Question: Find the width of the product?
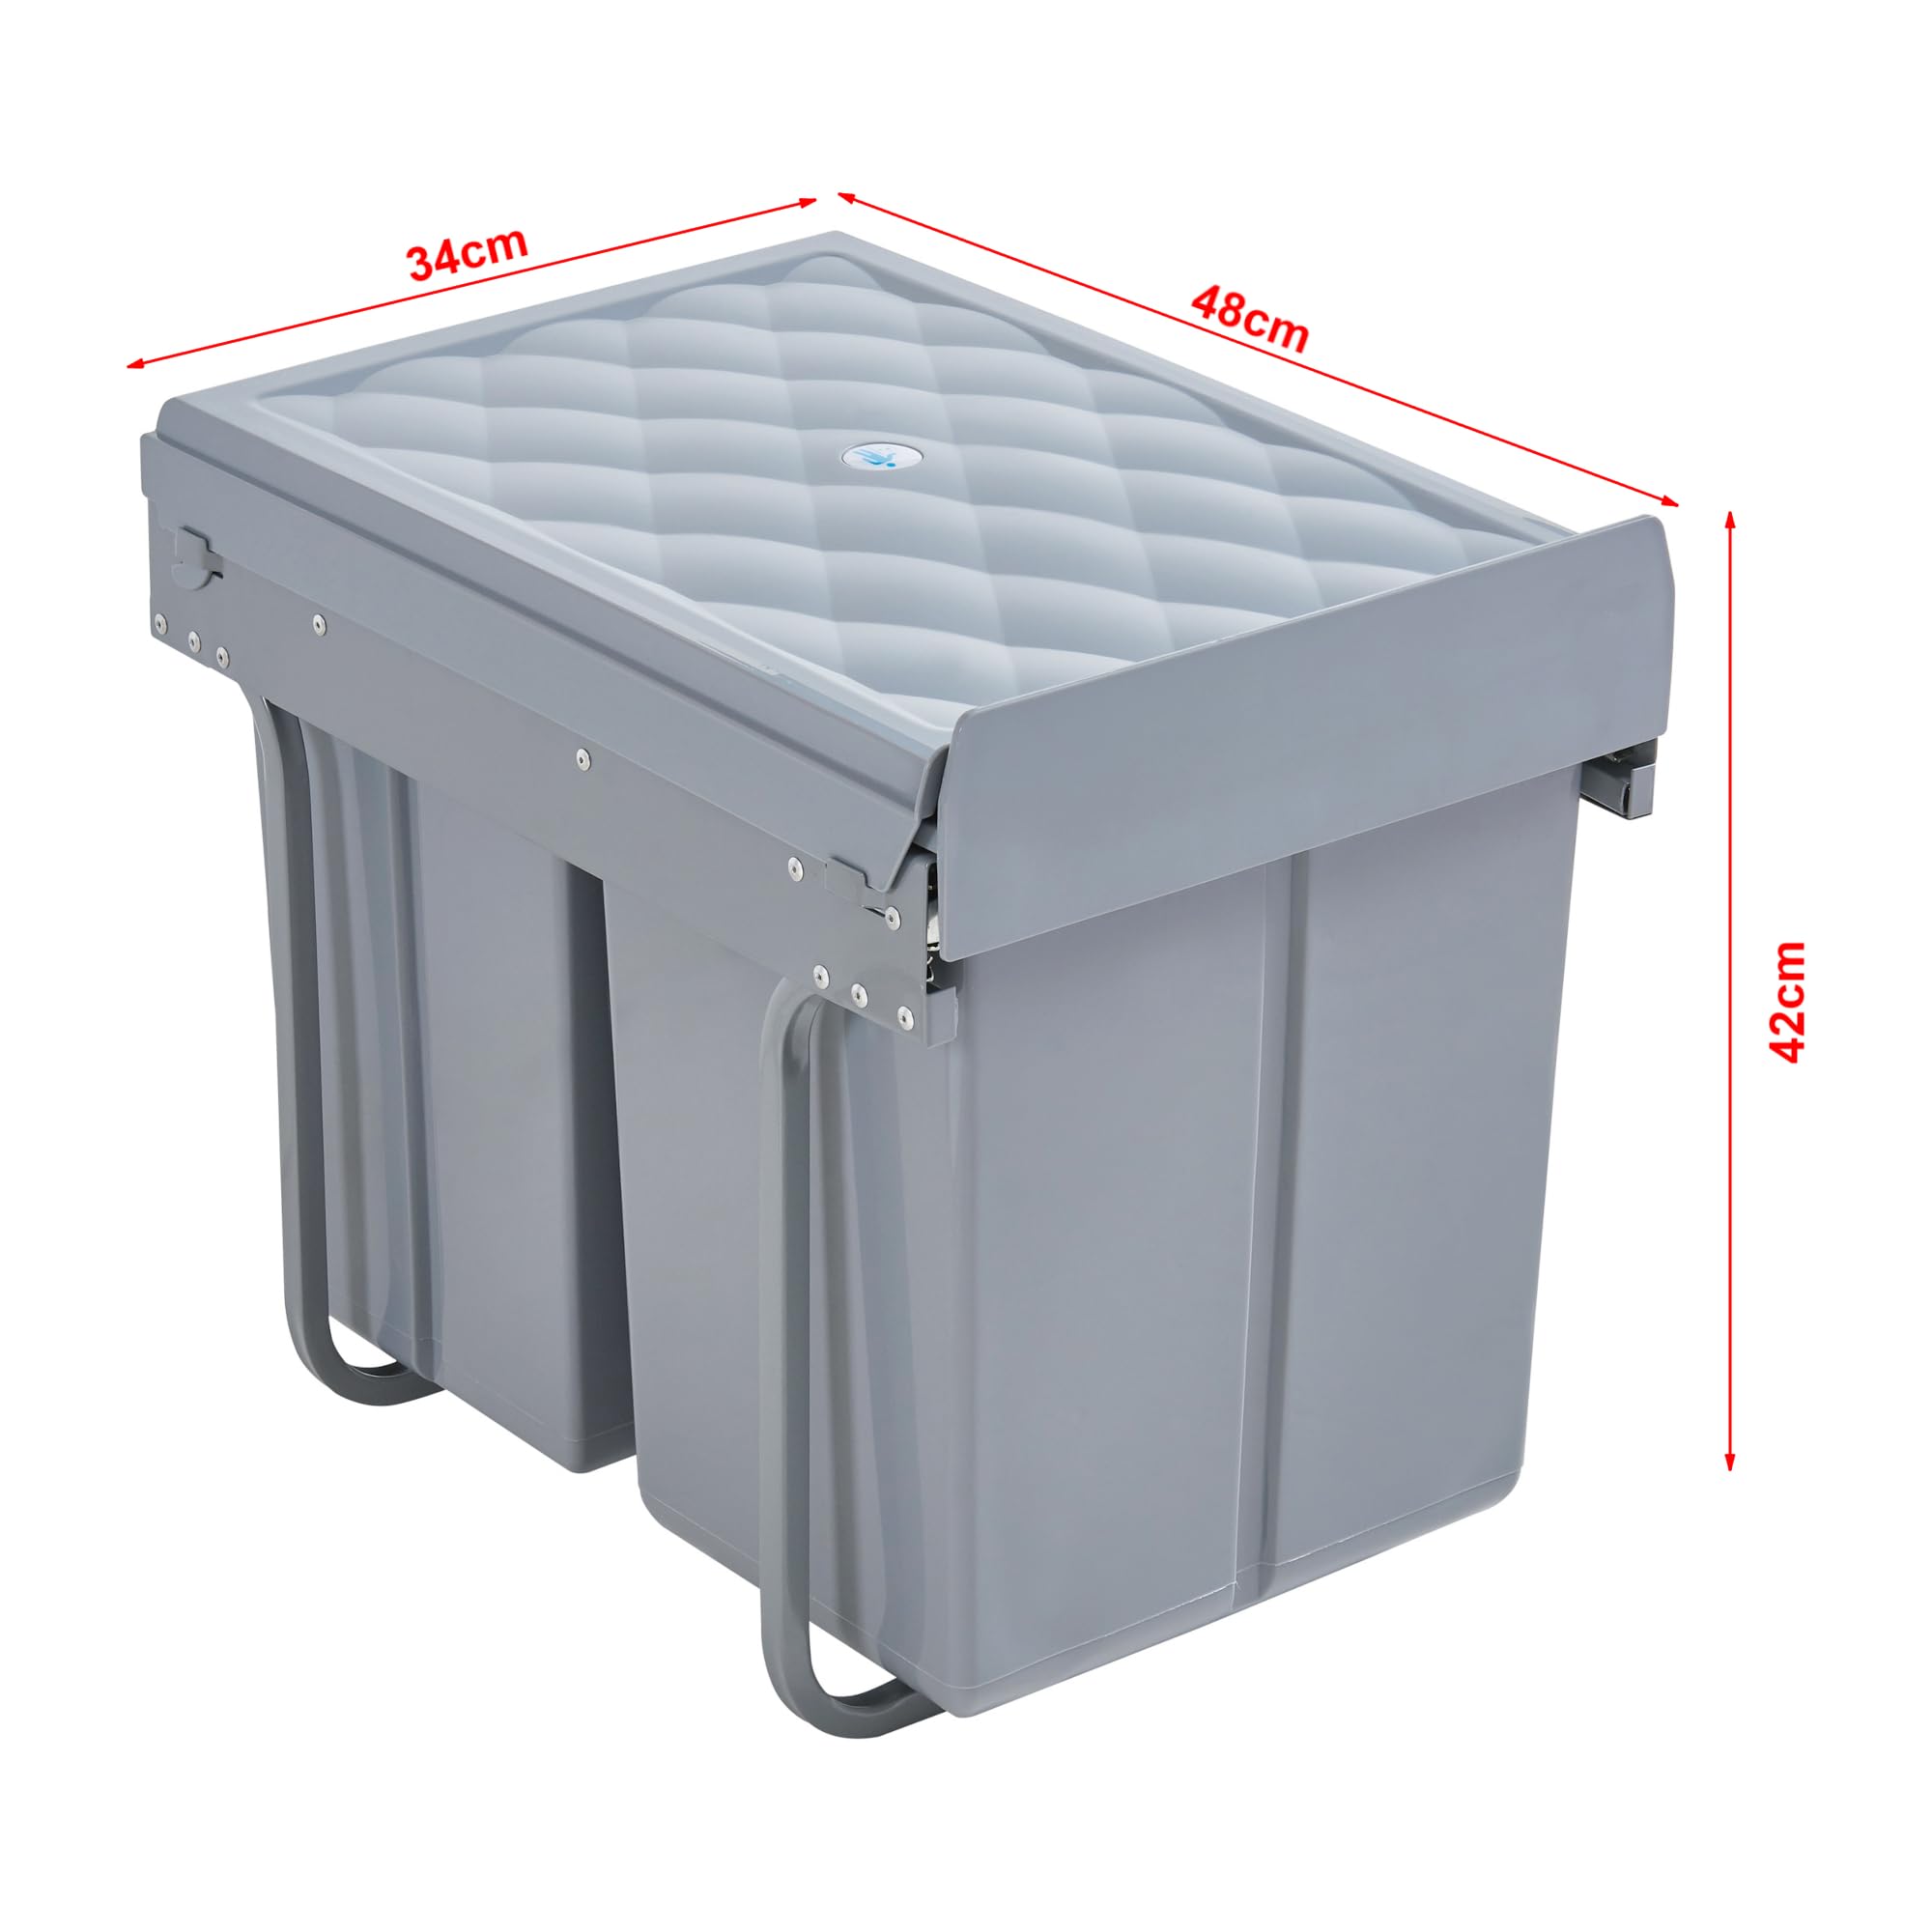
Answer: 34.0 centimetre